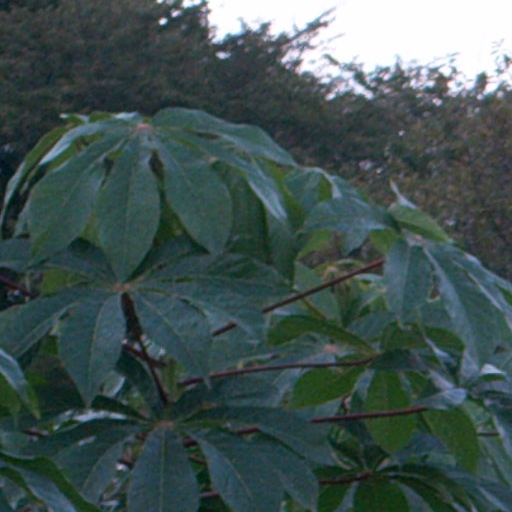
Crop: cassava